Kyustendil Ridge

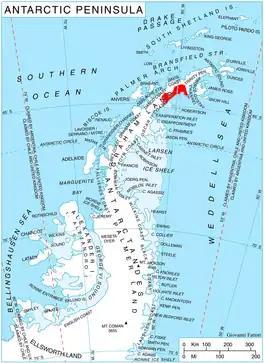
Location of Nordenskjöld Coast.

Kyustendil Ridge is a partly ice-free ridge rising to on Nordenskjöld Coast in Graham Land, Antarctica. It extends in a west–east direction between Foster Plateau and Weddell Sea, and is wide. The ridge is bounded by Drygalski Glacier to the north, and Rogosh Glacier and Zlokuchene Glacier to the south. It is linked by Mrahori Saddle to Lovech Heights to the south.